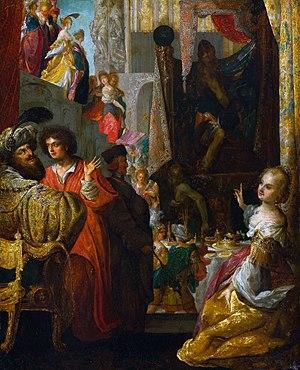
Bartholomeus Strobel le Jeune, ou Bartholomäus en allemand et Bartlomiej en polonais, né le 11 avril 1591 à Breslau et mort après 1650, est un peintre baroque de Silésie qui travailla à Prague, en Silésie, puis en Pologne, où il émigra pour échapper à la peste et aux perturbations de la guerre de Trente Ans.